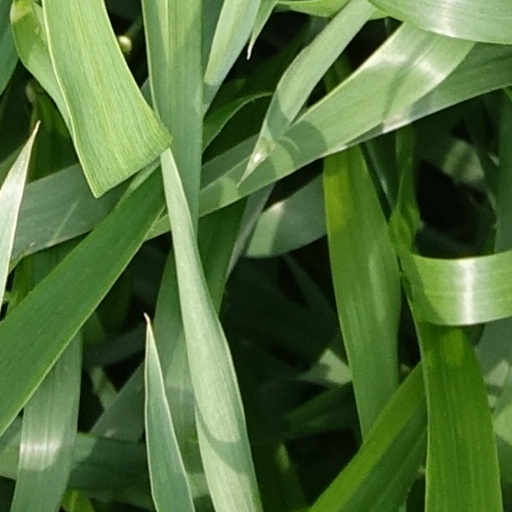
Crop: wheat